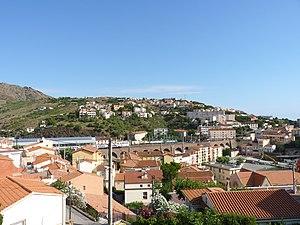
Cerbère (Pyrénées-Orientales, Languedoc-Roussillon, France) Català: Cervera de la Marenda (Pirineus Orientals, Llenguadoc Rosselló, França) Español: Cerbère (Pirineos Orientales, Languedoc-Rosselló, Francia)